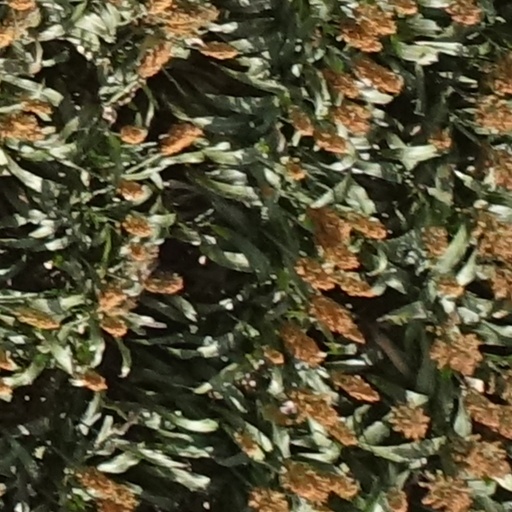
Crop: sorghum